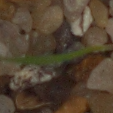
Label: black_grass